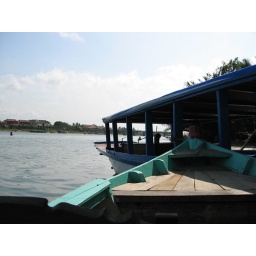
Taking boat to the beach in Hoi An